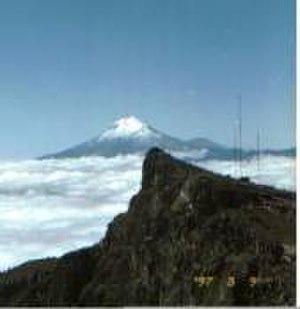
Le Mexique est un pays d'Amérique du Nord partageant ses frontières avec les États-Unis au nord, et le Belize et le Guatemala au sud.